Tomáš Sivok

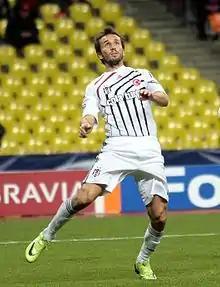
Sivok in the 2009–10 season

Tomáš Sivok (born 15 September 1983) is a Czech former professional footballer who played as a centre-back or midfielder. He made 64 appearances for the Czech national team scoring 5 goals. At club level, Sivok is best known for a seven-year spell with Turkish club Beşiktaş, playing over 200 matches for them. He has also played abroad for Udinese in Italy, Bursaspor in Turkey and Maccabi Petah Tikva in Israel.